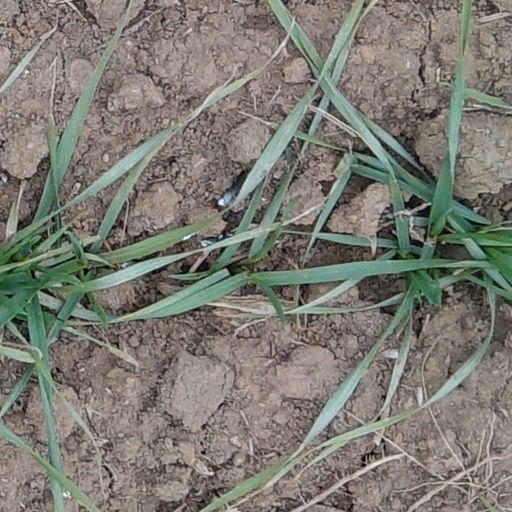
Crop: wheat